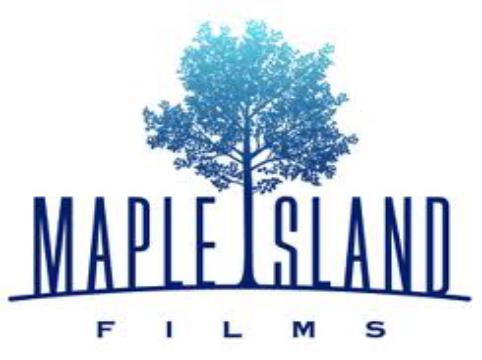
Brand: Maple
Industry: Electronic